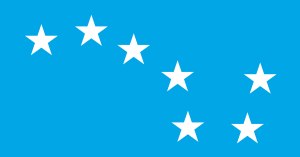
Irish National Liberation Army
Flaget Starry Plough bruges ofte som symbol på INLA og lignende bevægelser.
Irish National Liberation Army er en irsk republikansk paramilitær socialistisk gruppering, der arbejder for at løsrive Nordirland fra Storbritannien og skabe et samlet Irland. I både Nordirland og Storbritannien opfattes INLA som en terrororganisation og er derfor forbudt.